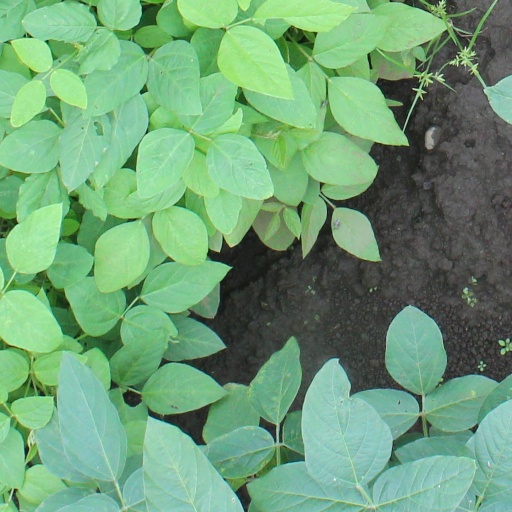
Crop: soybean